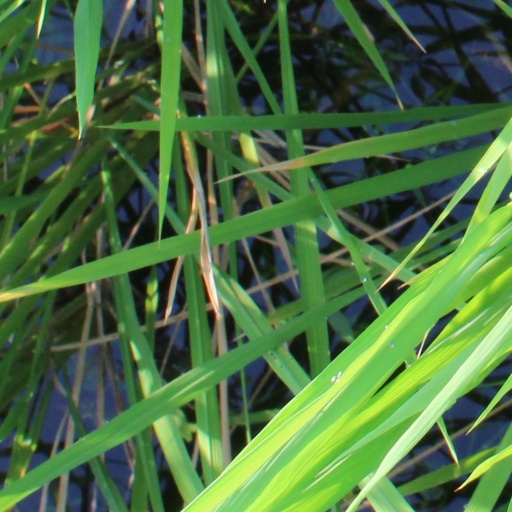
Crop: rice